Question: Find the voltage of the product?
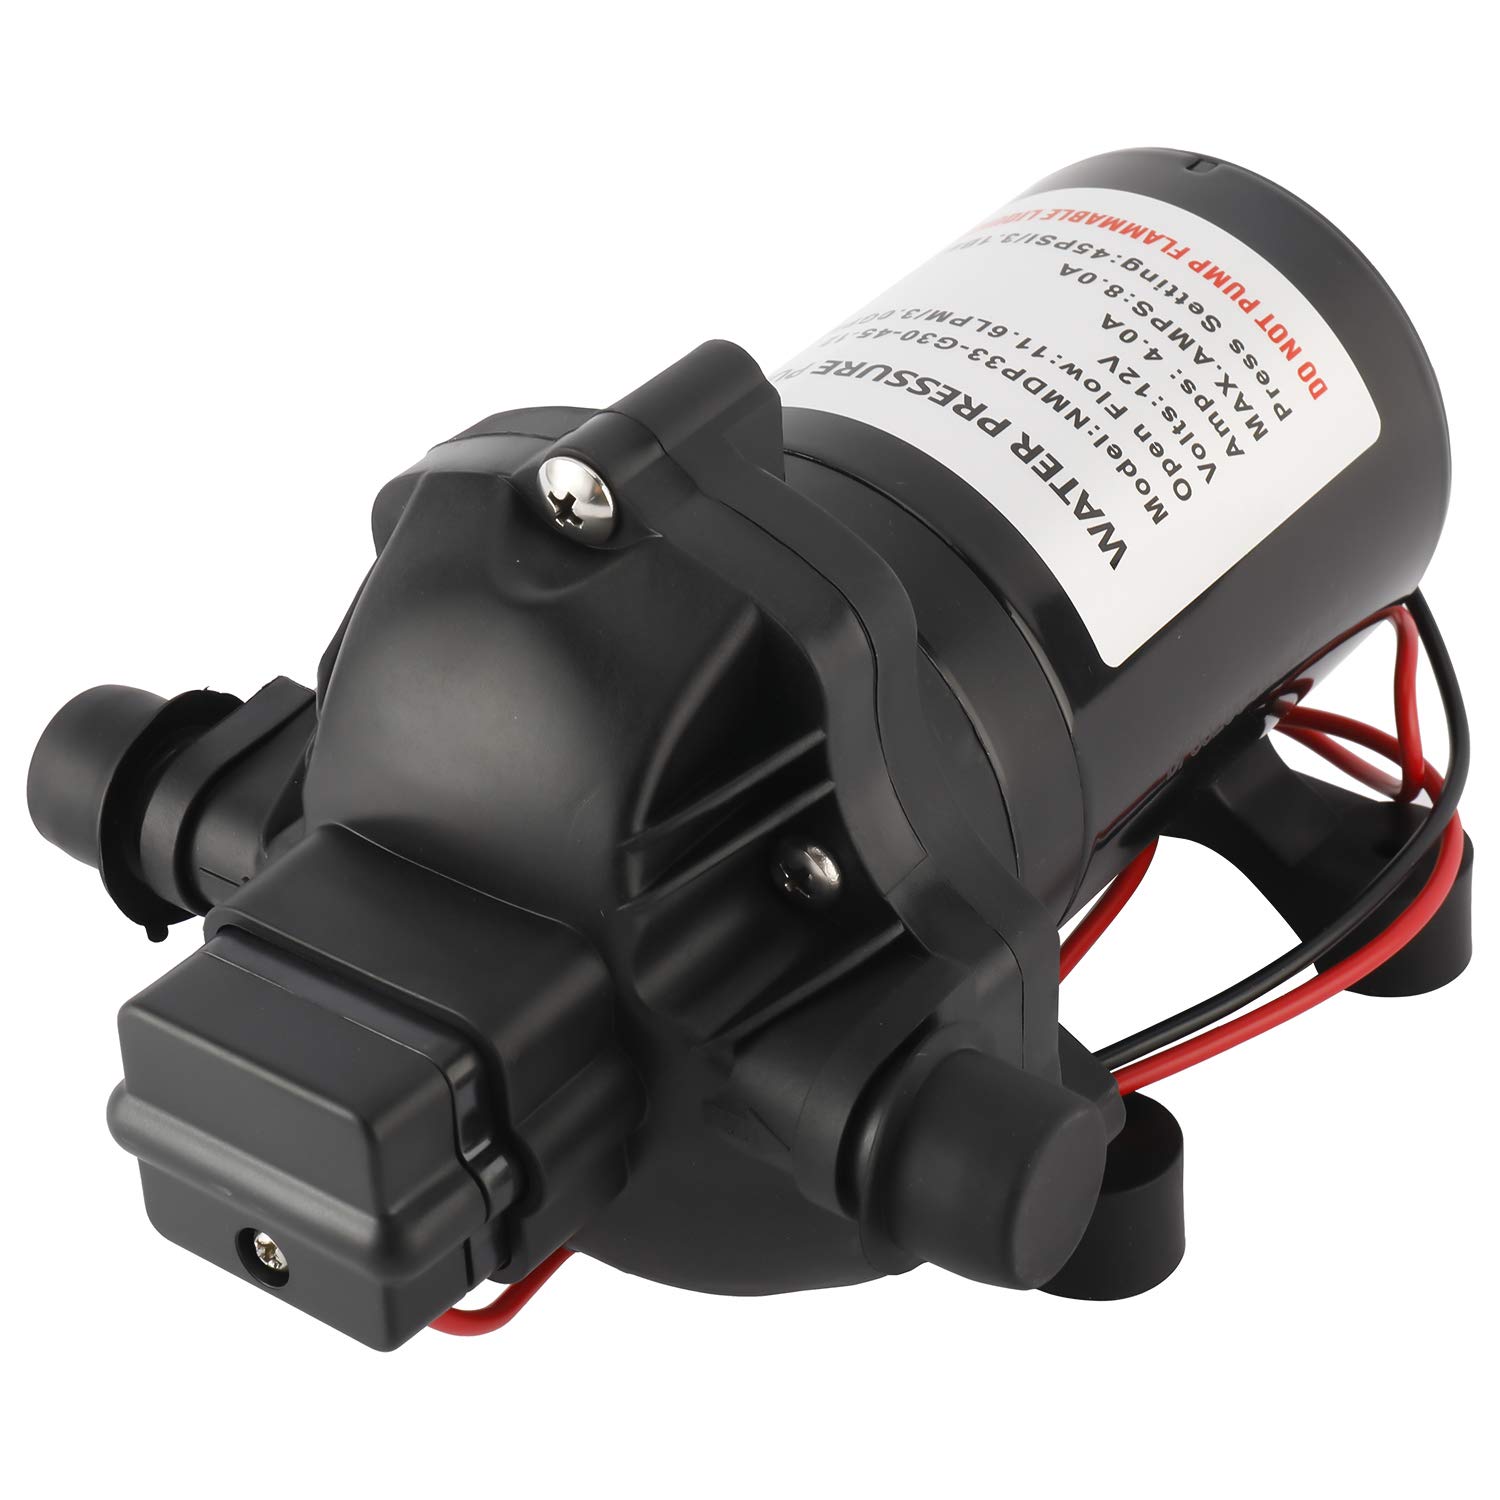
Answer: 12.0 volt